Winterization

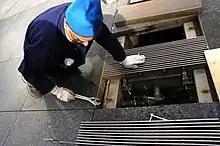
Winterization of Toronto's Dundas Square usually takes place at the end of October

Winterization is the process of preparing something for the winter, and is a form of ruggedization.